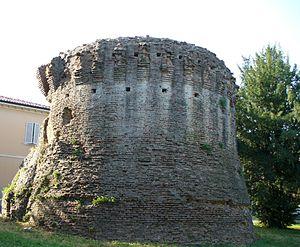
Russi est une commune italienne de la province de Ravenne dans la région Émilie-Romagne en Italie.